William V. Wheeler

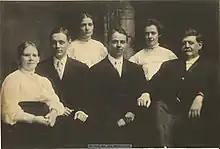
William V. Wheeler (far right) pictured with wife Mary (far left) and children in 1906.

William V. Wheeler was born in 1845 to Walter Raleigh and Elizabeth Stubbs Wheeler in West Elkton, Ohio. Walter and Elizabeth also had one daughter, Rebecca Esther (1850–1931). An accident caused Elizabeth Wheeler’s death in 1851 and Walter remarried Mary P. Stanley in 1853. William Wheeler gained two new siblings from this marriage, Charles Pinkney (1866–1894) and Albert Sheridan (1868–1883).